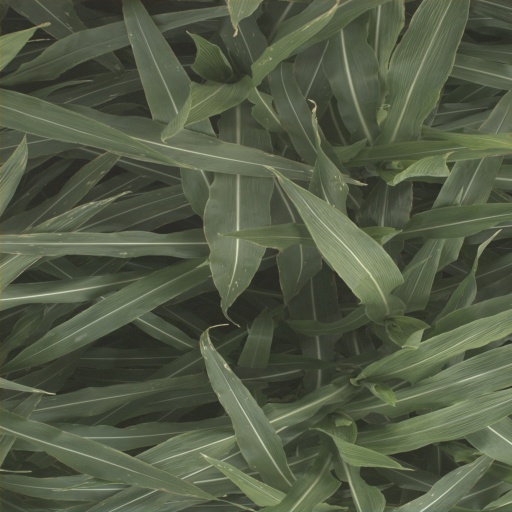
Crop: sorghum